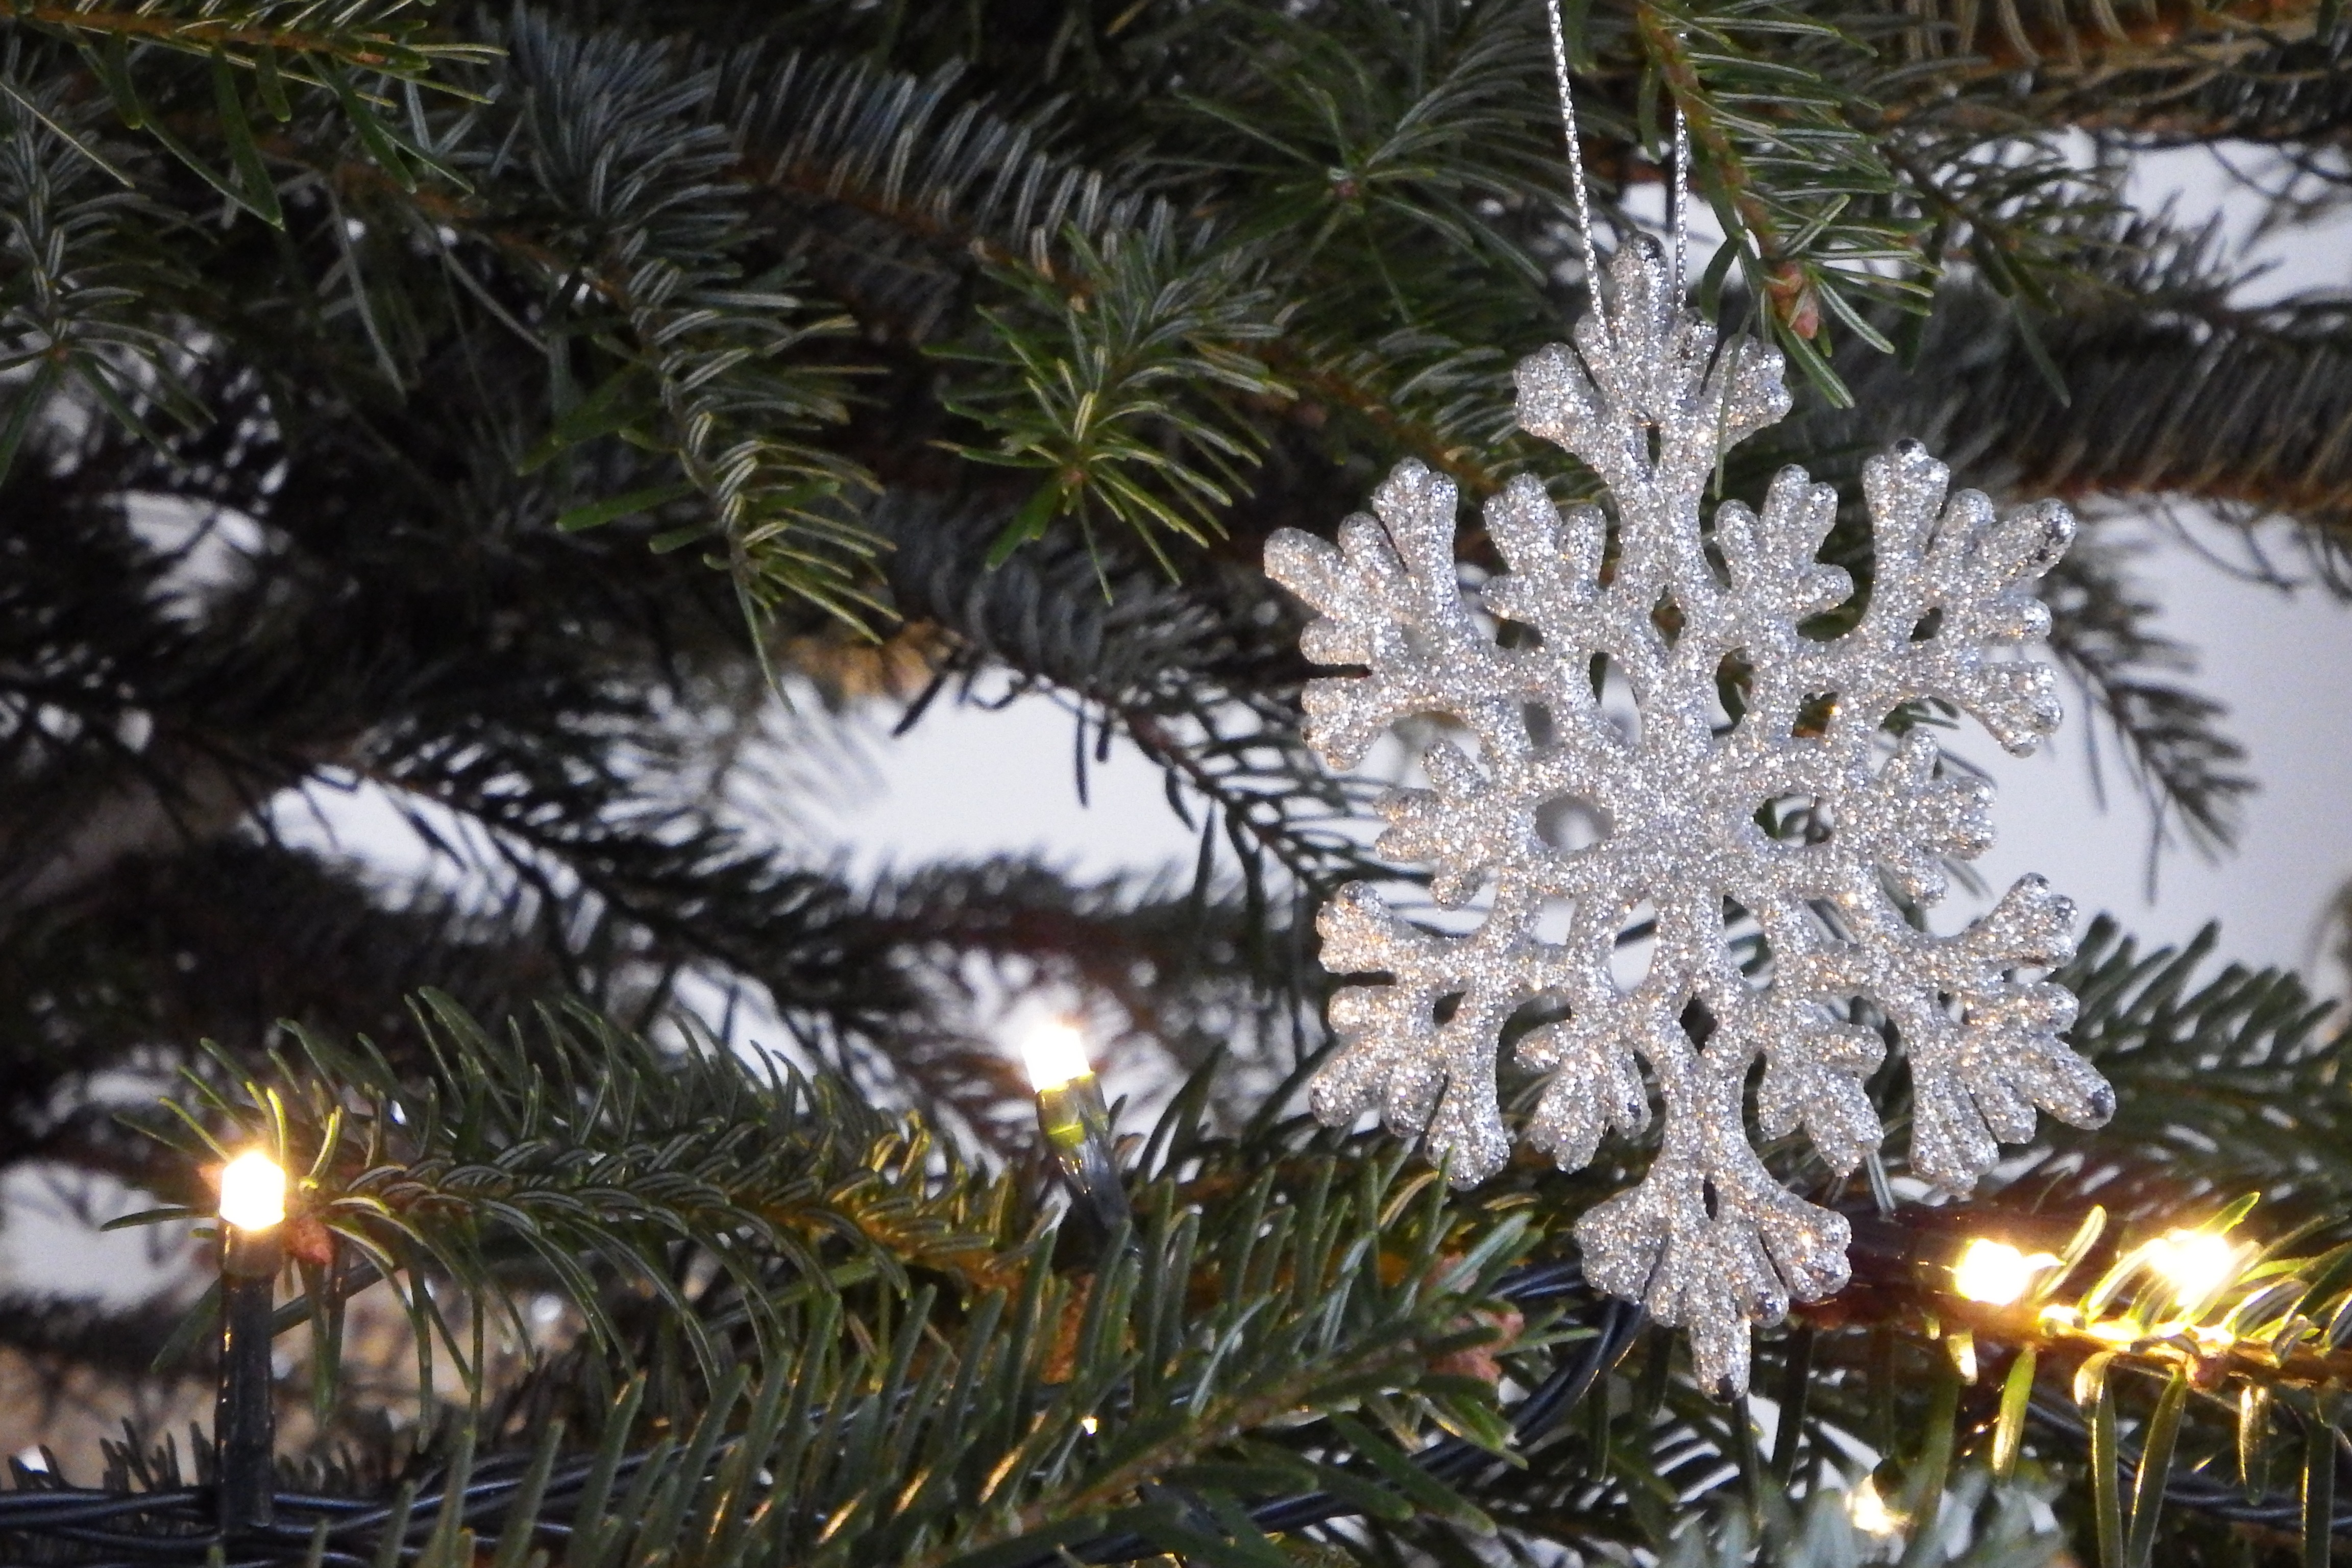
tree, branch, decoration, christmas, fir, christmas tree, twig, conifer, advent, christmas decoration, christmas time, background, spruce, gold, silver, christmas card, christmas lights, woody plant, land plant